Strawn Historic Agricultural District

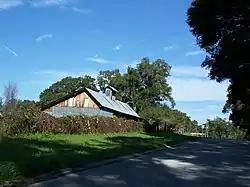
Building in the District

The Strawn Historic Agricultural District is a U.S. historic district (designated as such on September 13, 1993) located in DeLeon Springs, Florida. The district is bounded by Broderick and Retta Streets and by Central and Dundee Avenues. It contains 17 historic buildings.